Poul Pagh

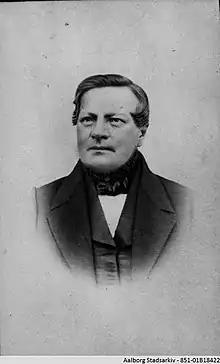
Poul Pagh

Poul Pagh (14 February 1796 – 30 November 1870) was a Danish merchant and shipowner who played an important role in developing industry and commerce in the city of Aalborg. In 1827, he started a thriving trading business based in N.C. Rasch's mansion on the city's Vesterågade waterfront, which had a ferry pier and an inn. He soon became a shipping operator with his own wharfs, including one in Nørresundby, and later developed a successful timber business. In 1857, he converted a local windmill into the first steam-driven mill in the north of Jutland.